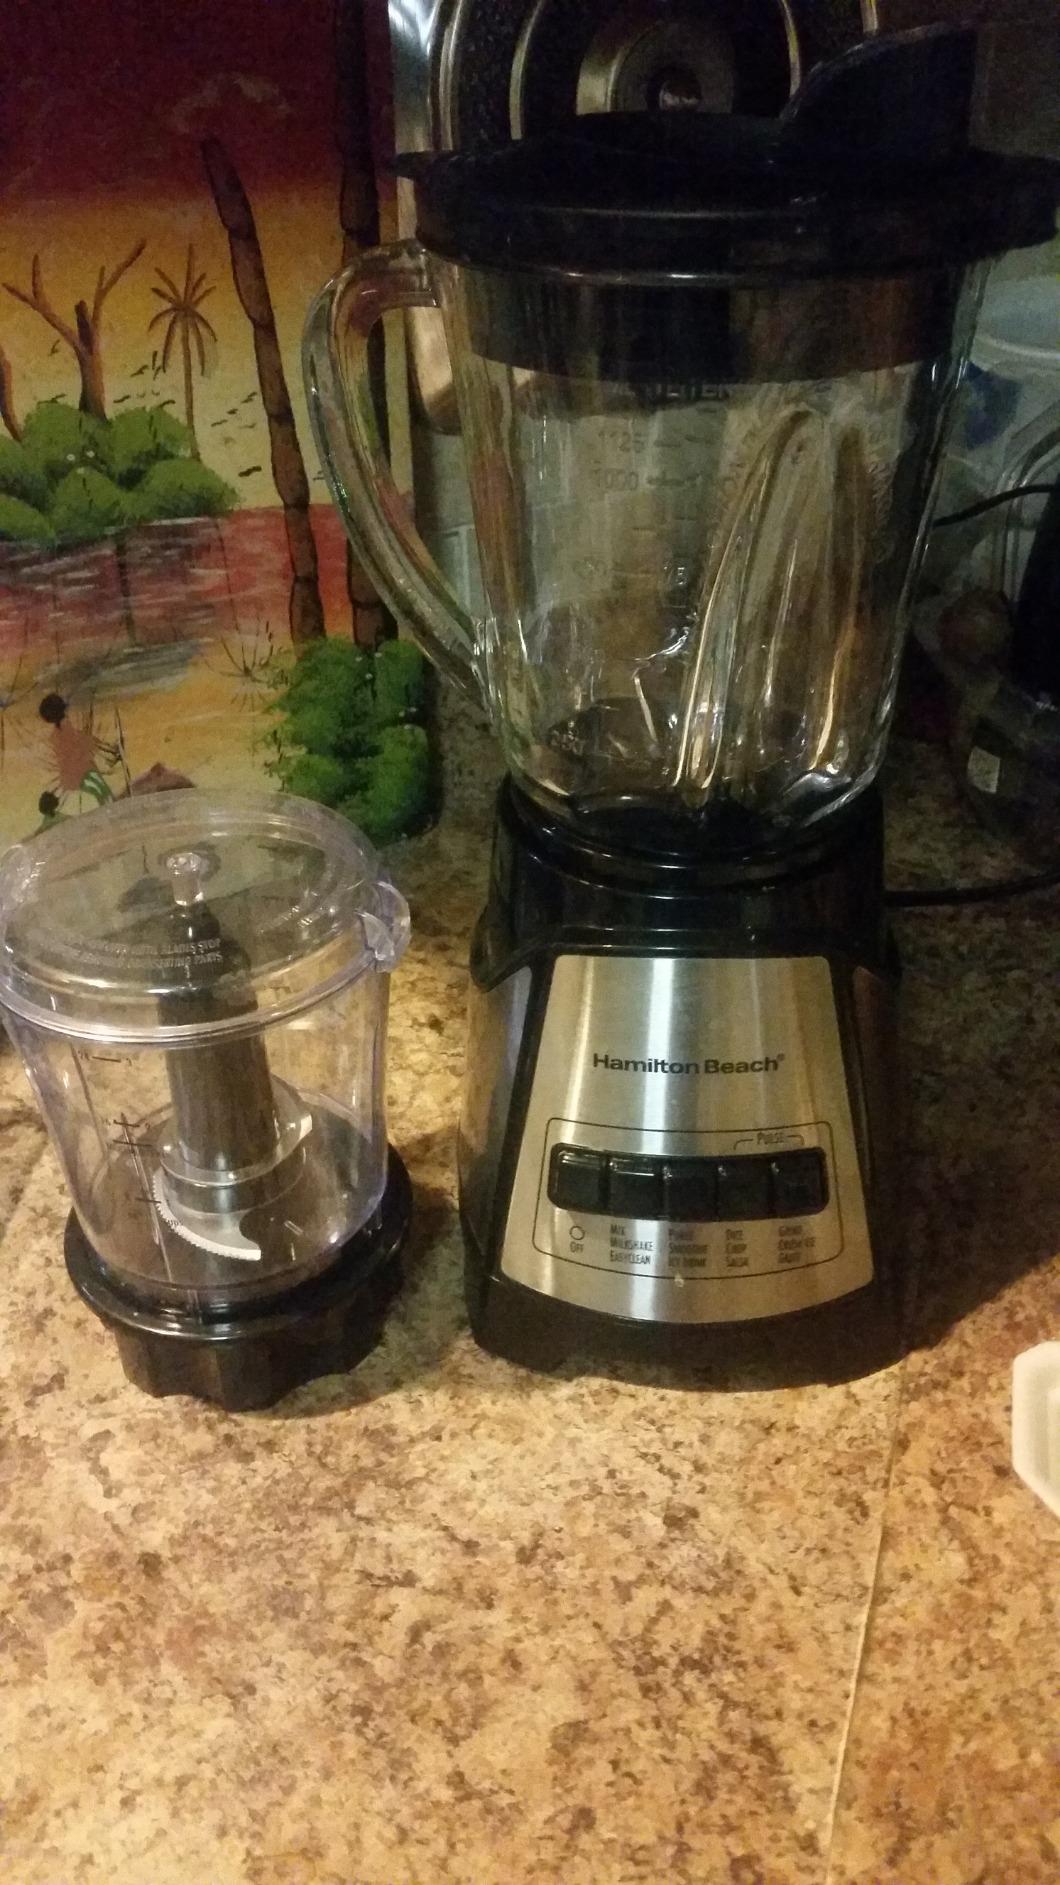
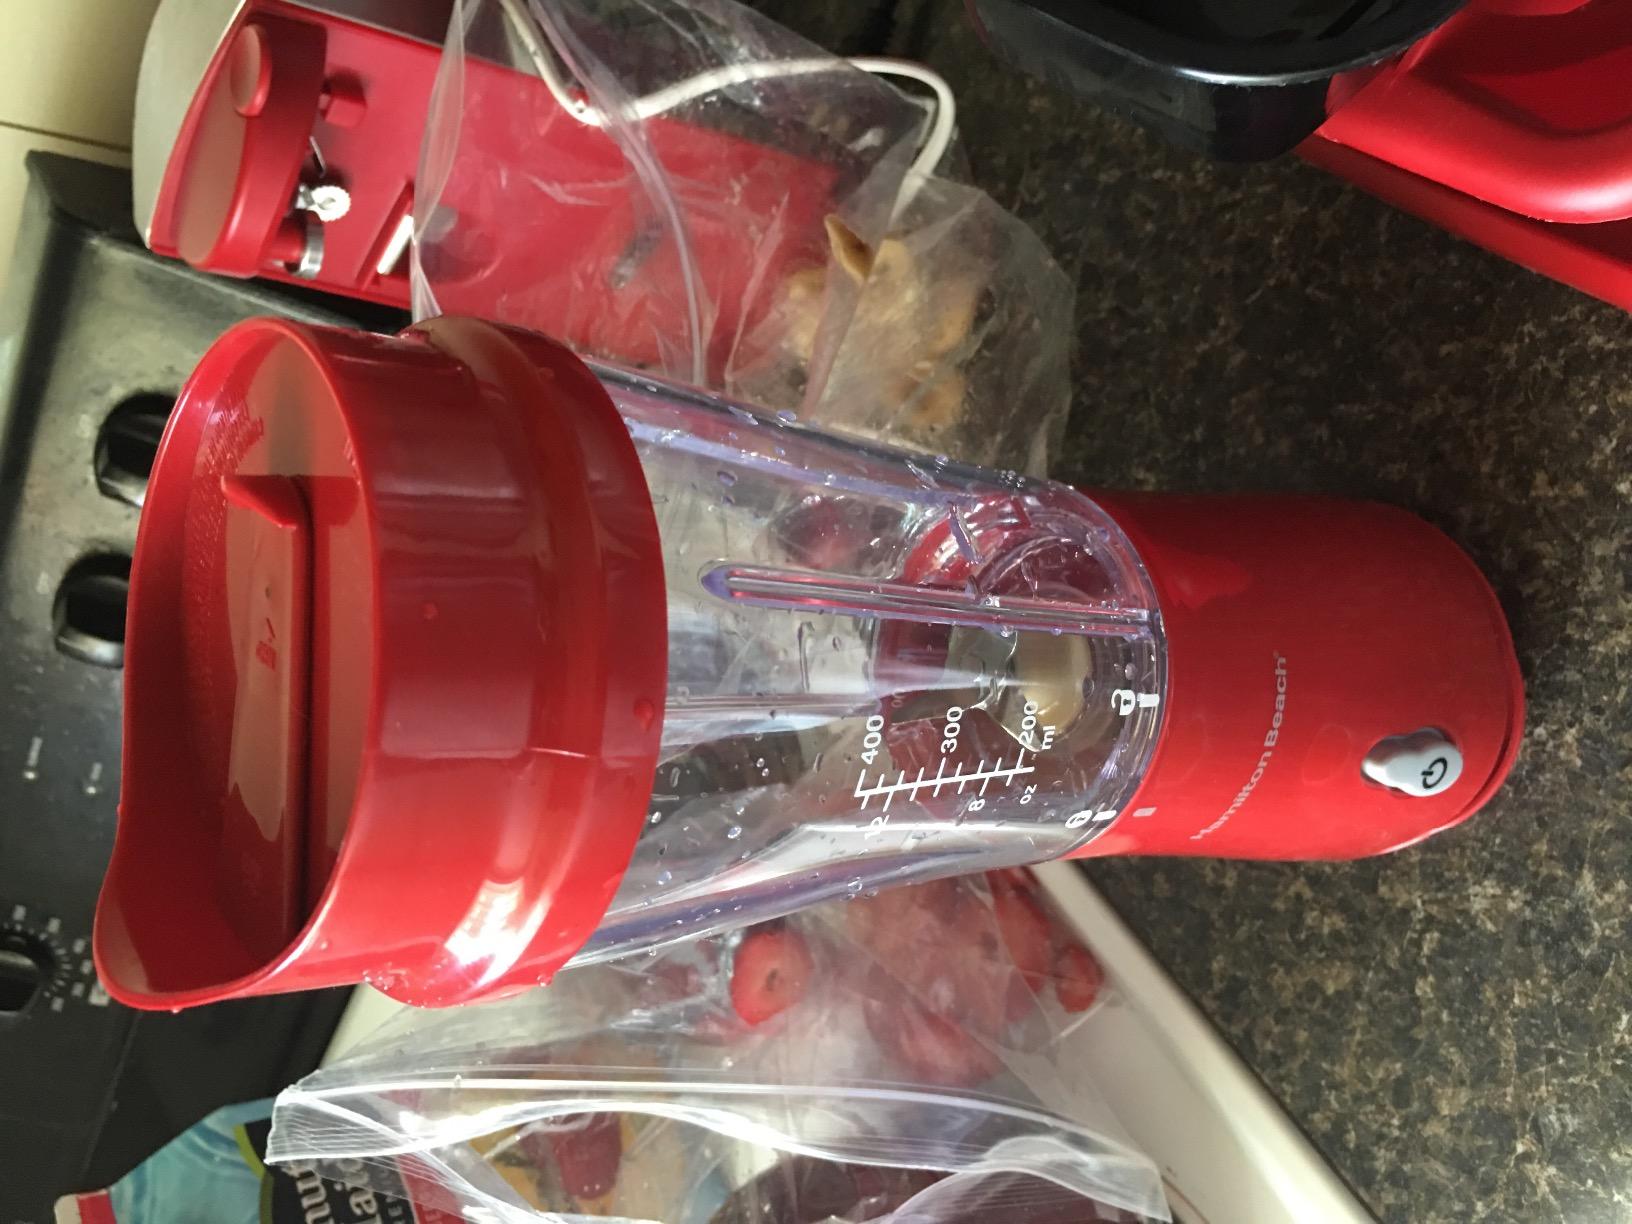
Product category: items_blender
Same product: no